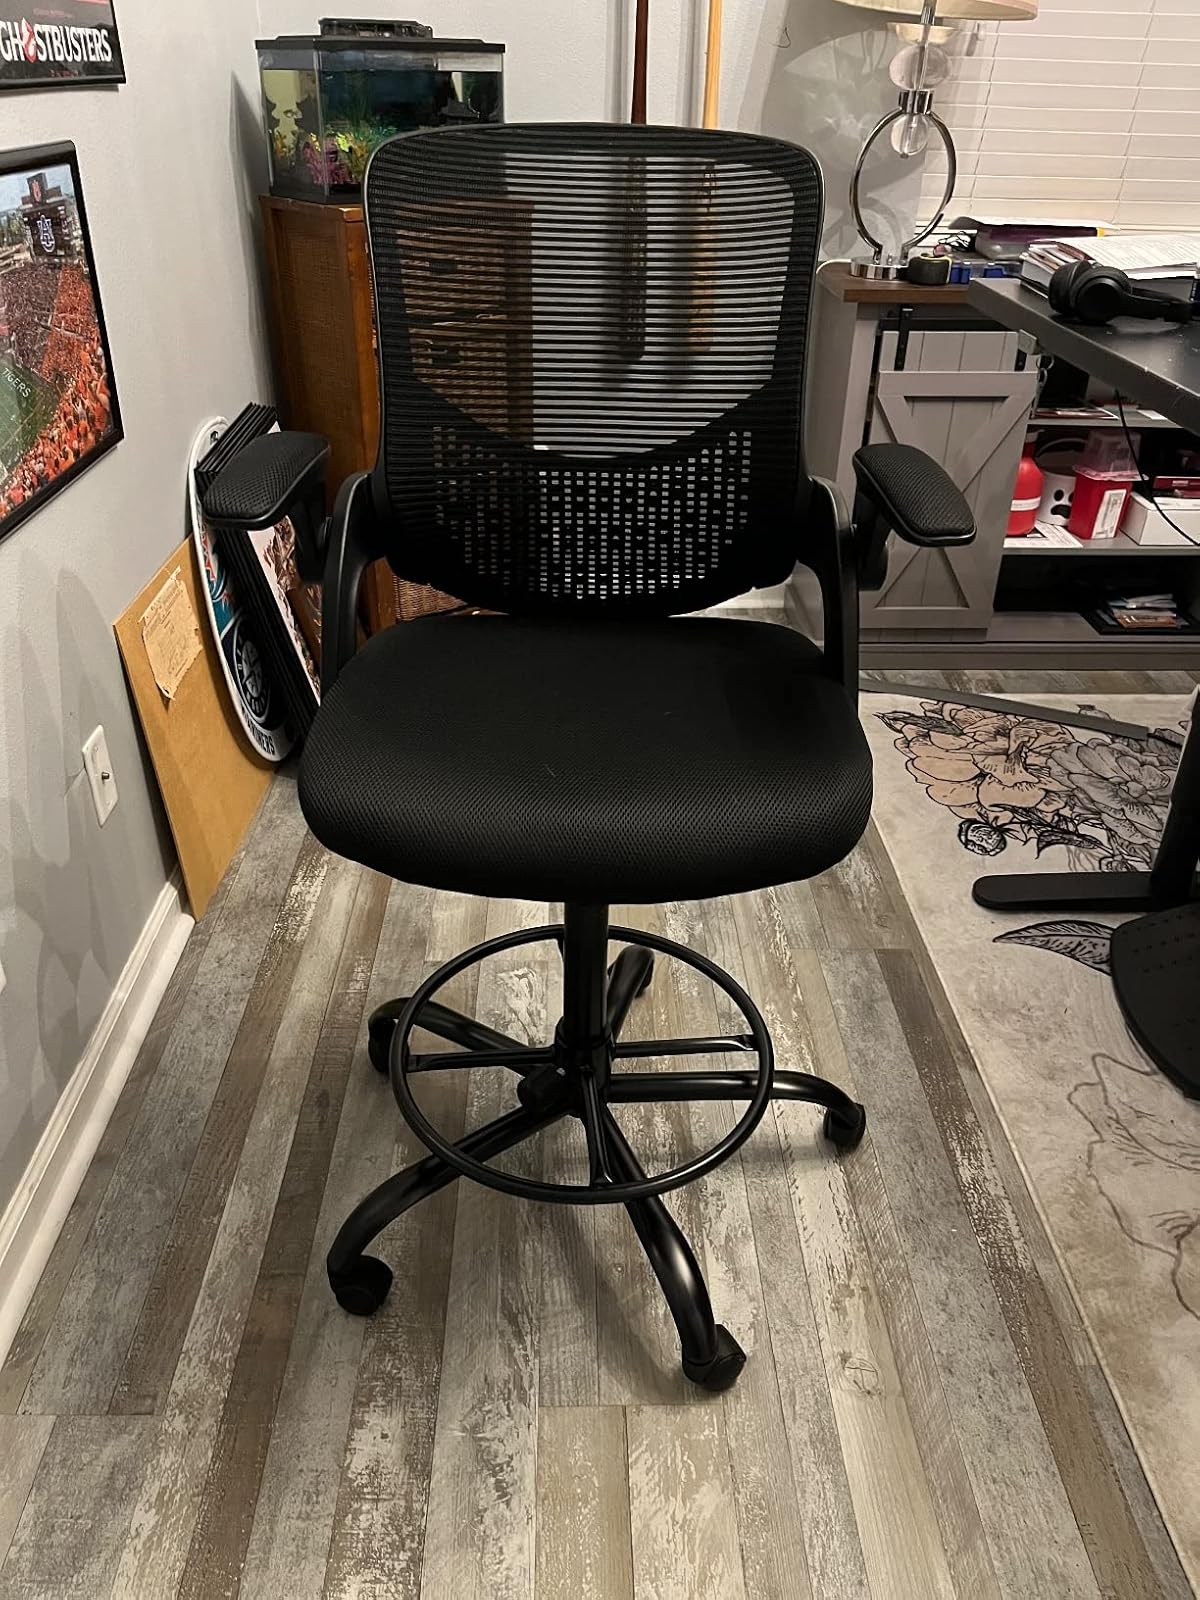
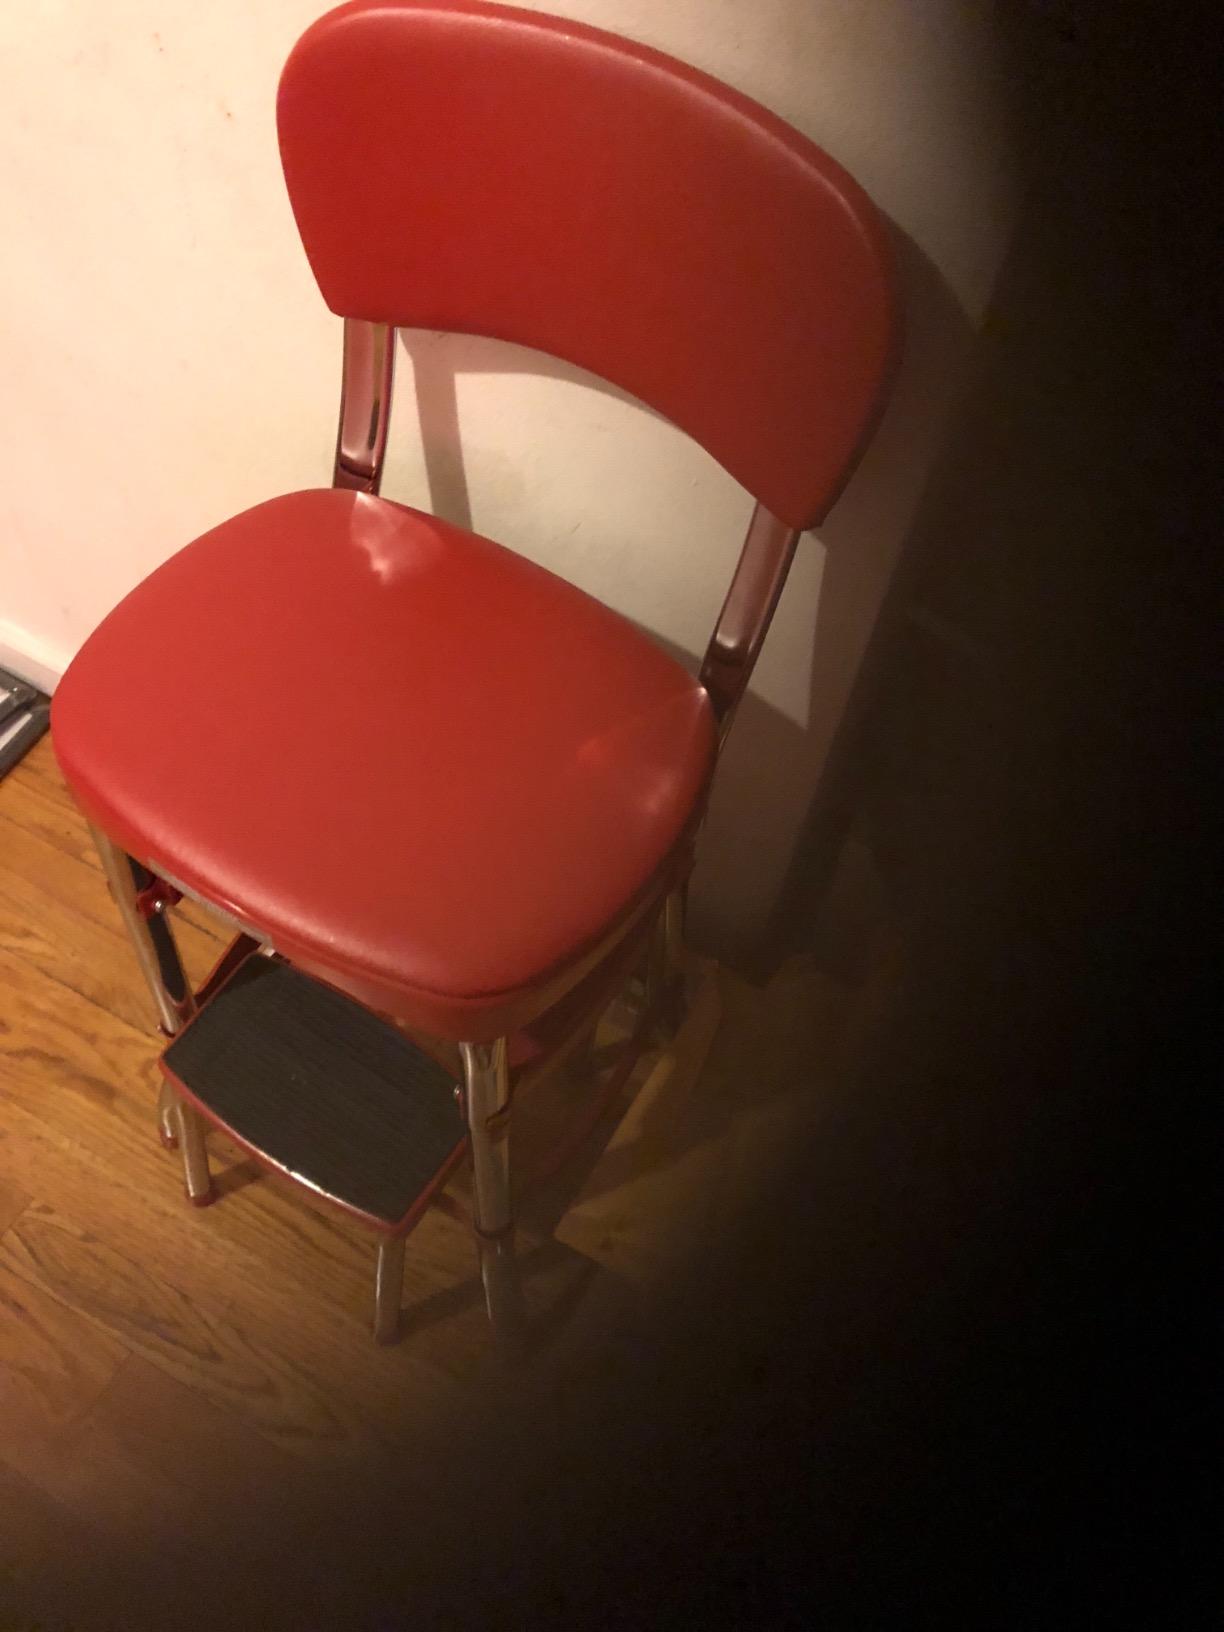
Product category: items_chair
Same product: no